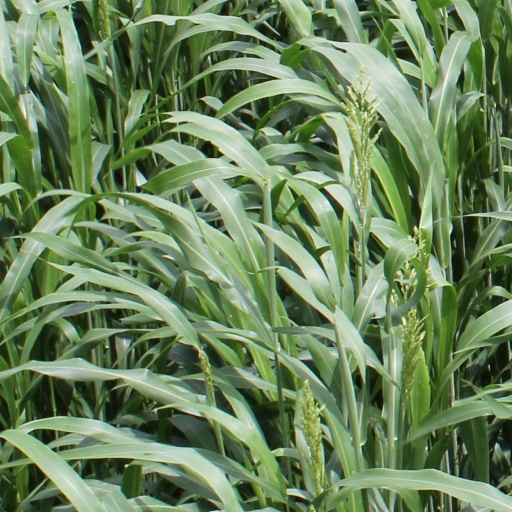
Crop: sorghum